Pete Williams (journalist)

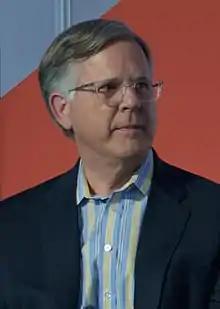
Williams at the 2017 Aspen Security Forum

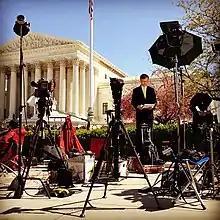
Williams prepares a report in front of the Supreme Court of the United States in 2012.

Louis Alan "Pete" Williams (born February 28, 1952) is a retired American journalist and former government official. From 1993 to 2022, he was a television correspondent for NBC News. He served in the administration of President George H. W. Bush.